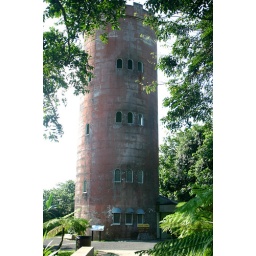
Yokahu Tower, a stone lookout tower built in El Yunque in 1962. The elevation at this point is 1,575 feet.